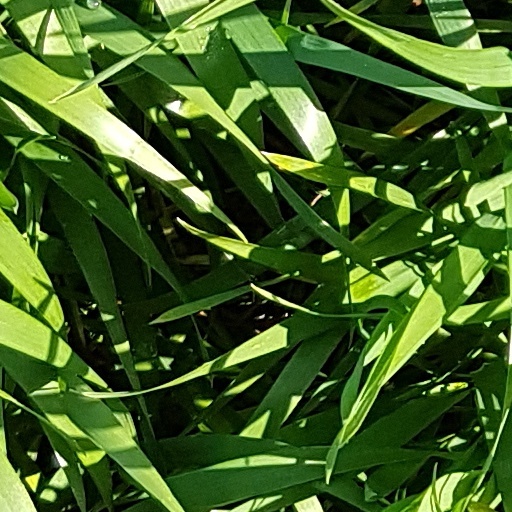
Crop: wheat